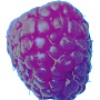
Label: Raspberry 1